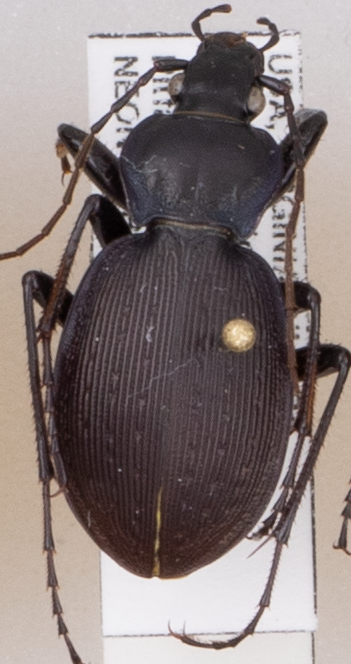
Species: Carabus goryi
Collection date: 2018-09-11
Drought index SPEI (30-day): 0.396
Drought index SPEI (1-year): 0.828
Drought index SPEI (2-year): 0.988